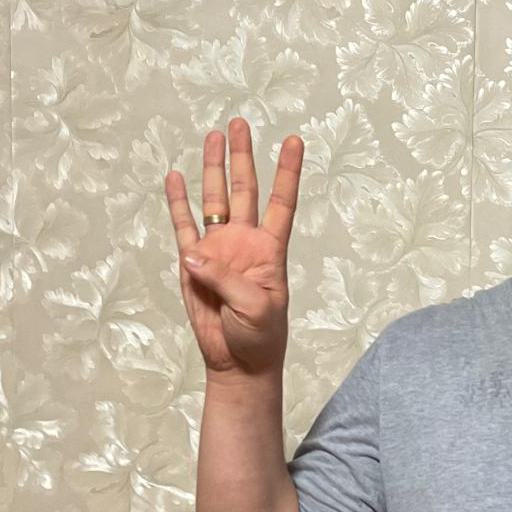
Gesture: four